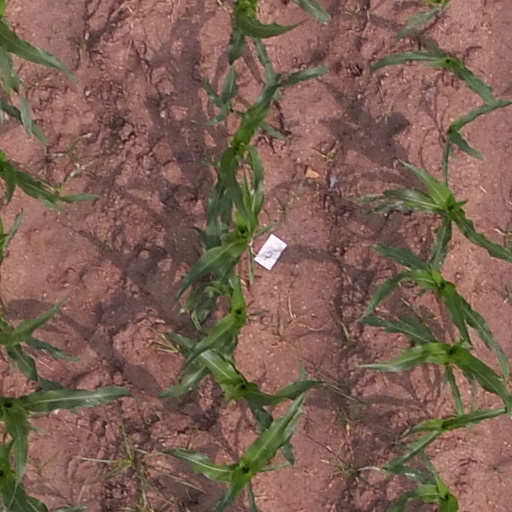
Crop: maize; corn